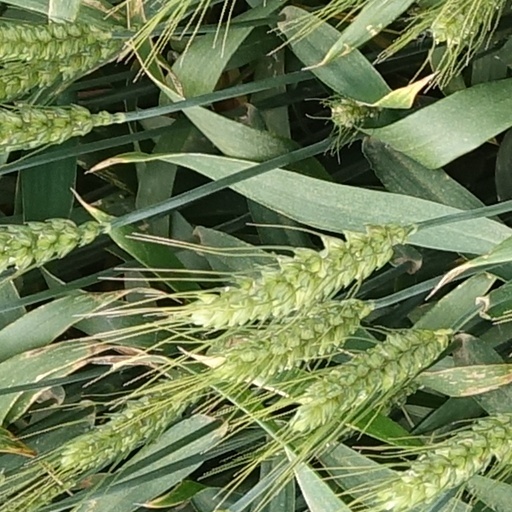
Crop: wheat